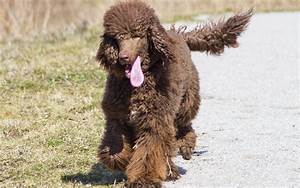
Label: dog